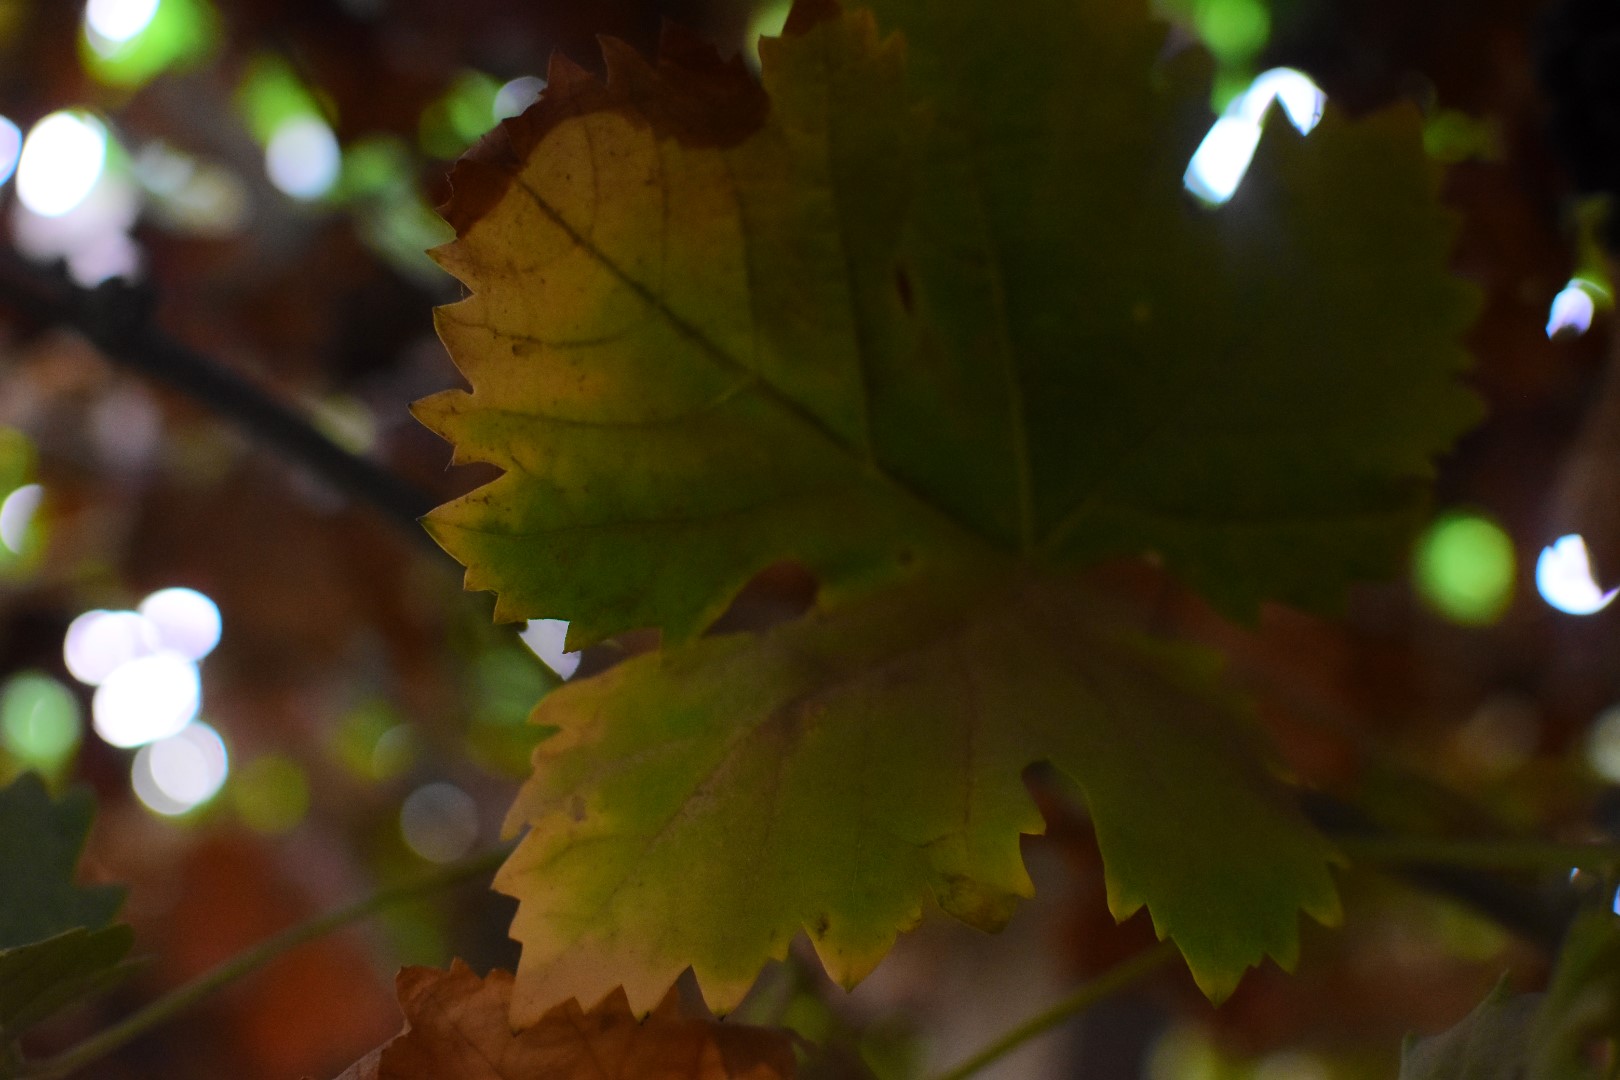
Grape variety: Aswud Balad